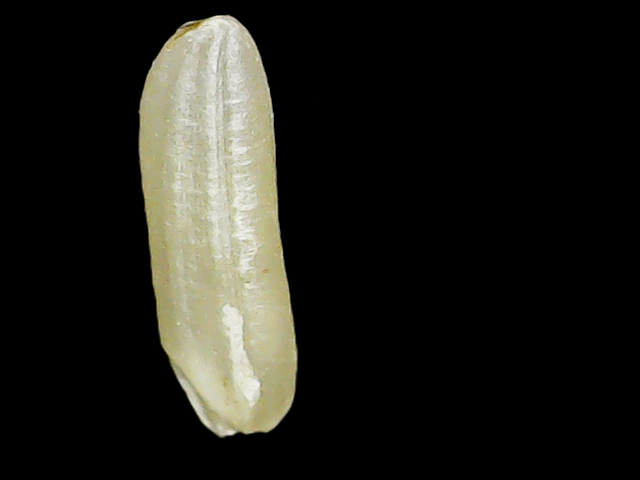
Rice variety: Binadhan16